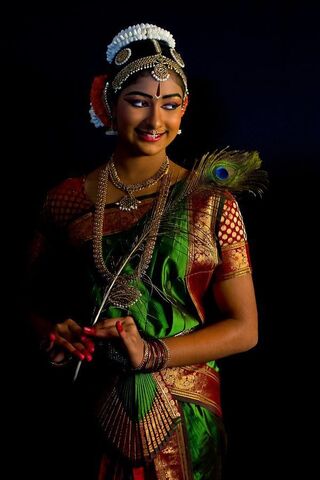
Dance form: bharatanatyam